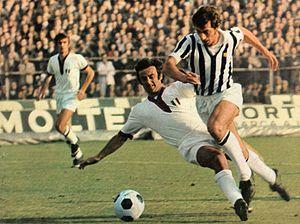
La saison 1971-1972 de la Juventus Football Club est la soixante-neuvième de l'histoire du club, créé soixante-quinze ans plus tôt en 1897.